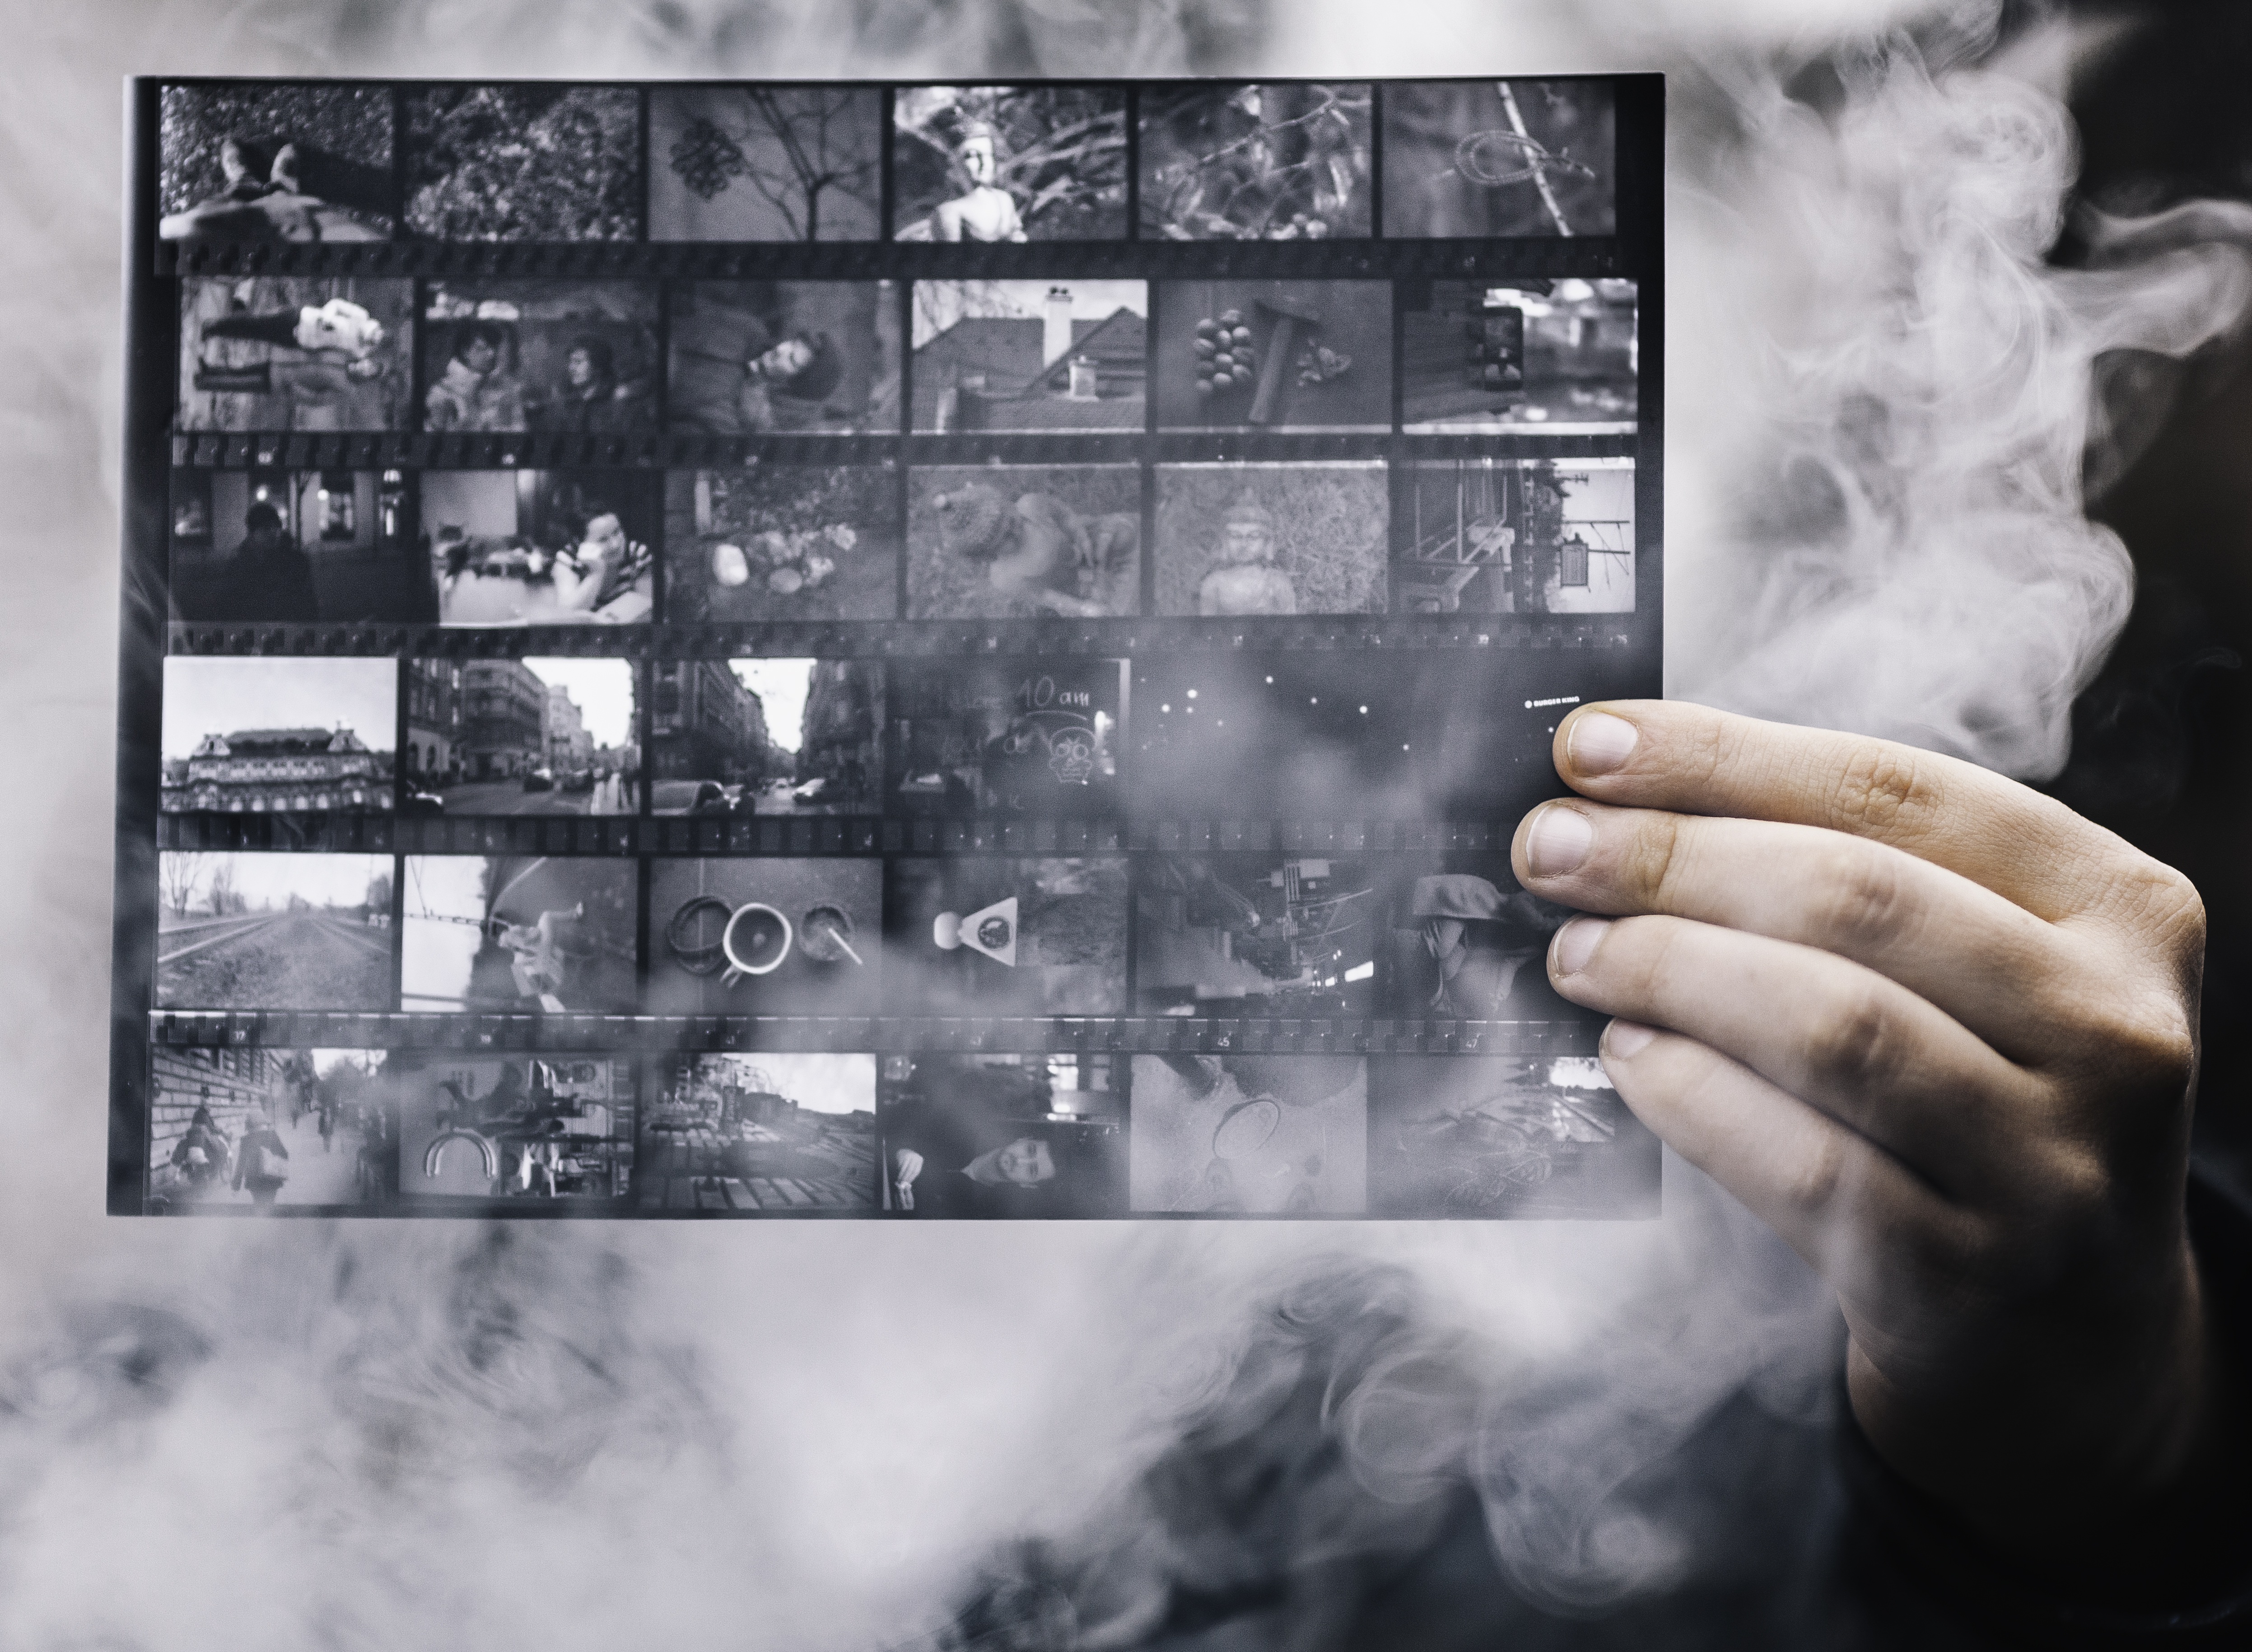
hand, light, black and white, white, photography, smoke, black, monochrome, drawing, design, photograph, image, photographs, analog photography, monochrome photography, contact sheet